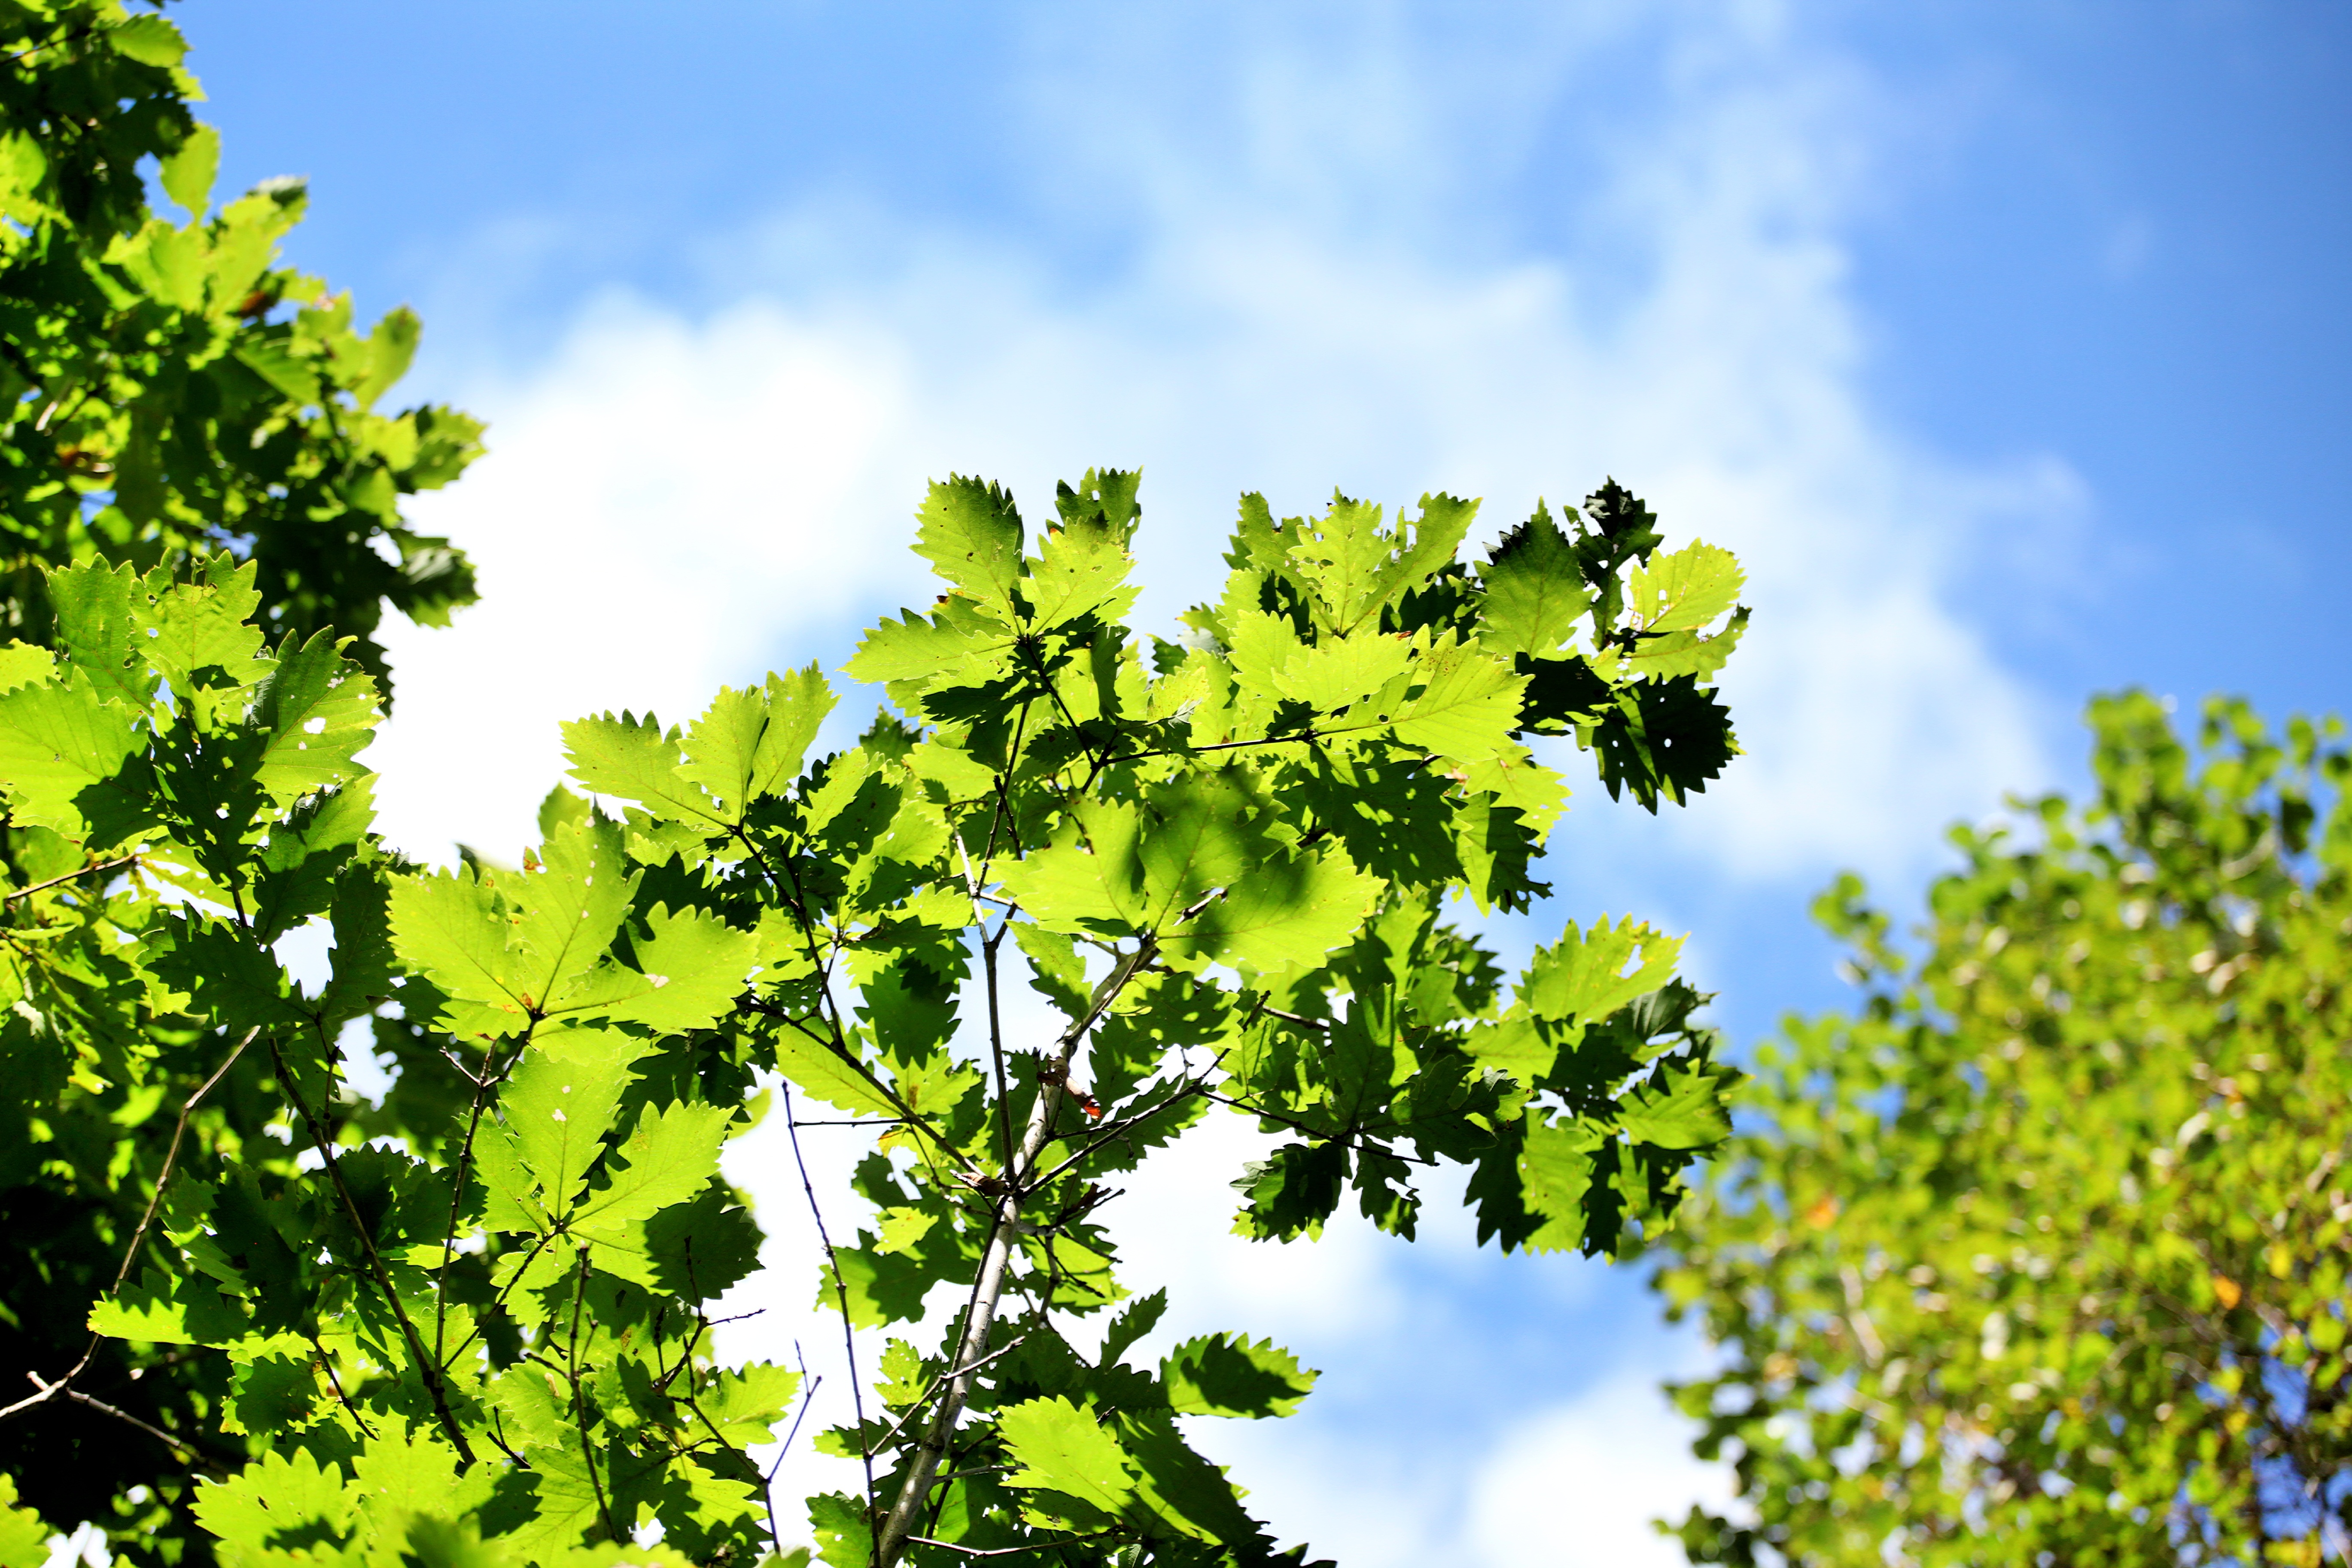
tree, branch, plant, sky, vineyard, field, sunlight, leaf, flower, summer, green, produce, agriculture, china, section, the scenery, green leaf, flowering plant, maidenhair tree, woody plant, land plant